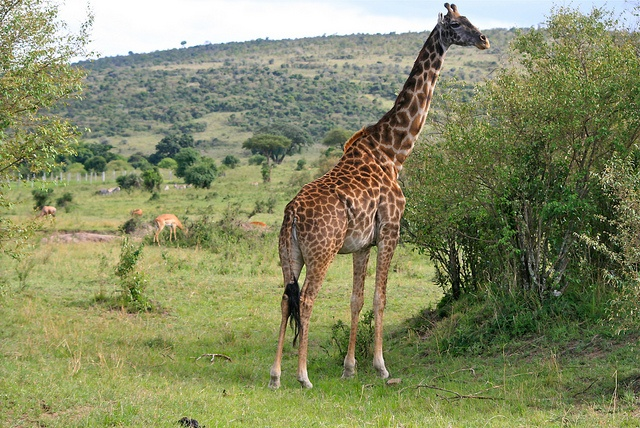
The giraffe is standing beside a large bush.
A giraffe is walking on the green terrain.
A giraffe stands in a grassy area, with other animals in the background.
A giraffe standing on the savannah in front of a clump of bushes.
a large giraffe next to some  short trees